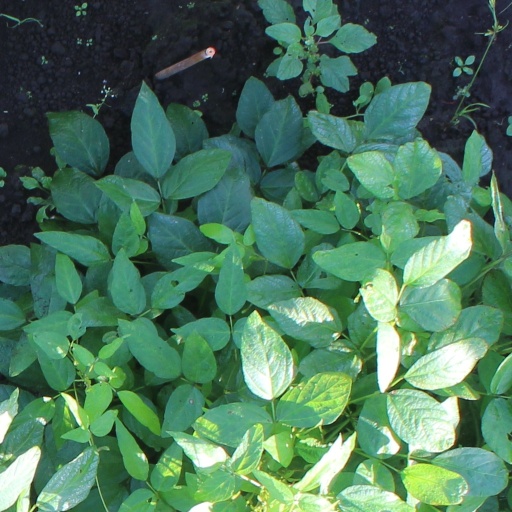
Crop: soybean